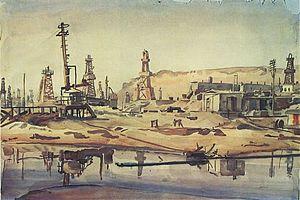
David Golder est un roman d'Irène Némirovsky paru en 1929 et dont le succès l'a révélée comme écrivaine.